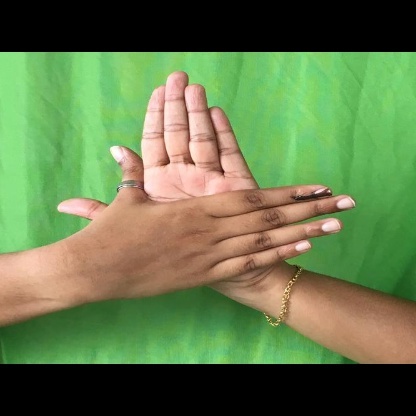
Mudra: Chakra